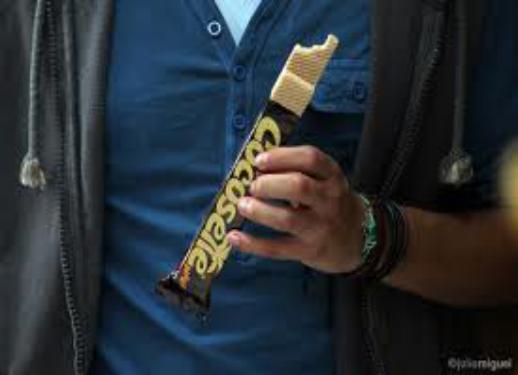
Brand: Cocosette
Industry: Food